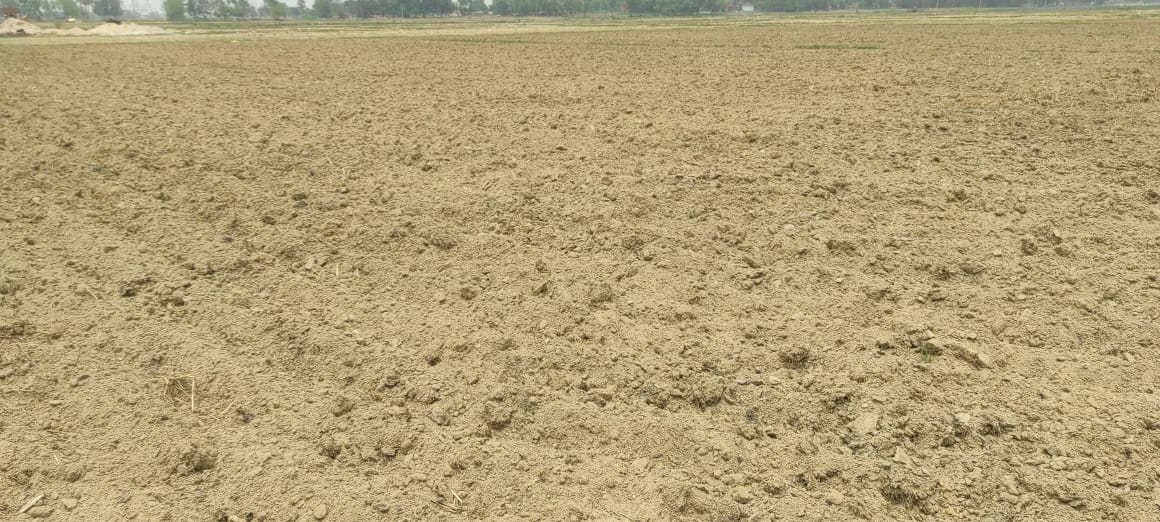
Soil type: Alluvial soil